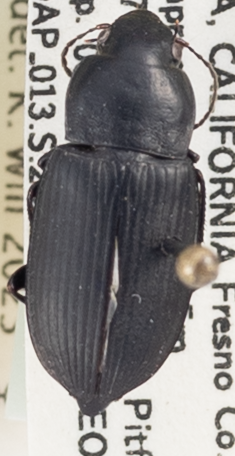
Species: Anisodactylus similis
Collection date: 2022-09-06
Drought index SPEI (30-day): -1.928
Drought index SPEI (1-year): -1.45
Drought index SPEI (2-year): -2.09